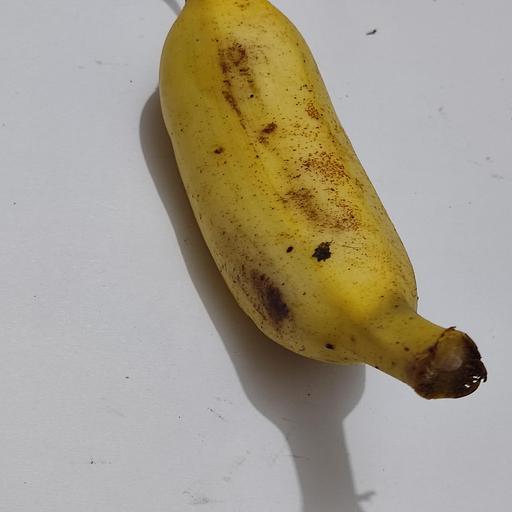
Crop type: Banana